A4061 road

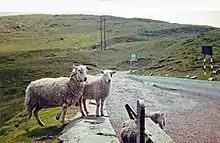
Sheep roaming by the A4061, at Bwlch-y-Clawdd, in 1962

The Paran Baptist Chapel was built at the junction of what is now the A4061 and A4093 at Blackmill. It was originally constructed in 1819, and expanded several times throughout the 19th century. It is now a Grade II listed building.